Third siege of Girona (Peninsular War)

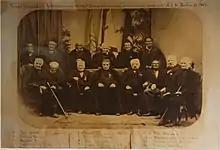
Veterans of the 1808-1809 sieges of Girona. Photograph dated 5 November 1864.

In spite of Álvarez's poor health, the French imprisoned him and the other officers from Girona at Perpignan, France on 23 December. After a month, he was taken to stand trial for treason at the Sant Ferran Castle in Figueres. On 21 January 1810, the day after his arrival at the castle, Álvarez was found dead in his cell.